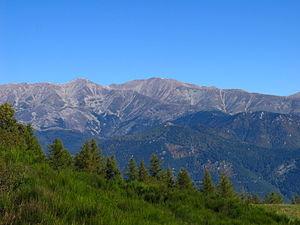
Le syndicat mixte Canigó Grand site est un syndicat mixte ouvert chargé de la protection et de la valorisation du patrimoine pyrénéen du massif du Canigou.